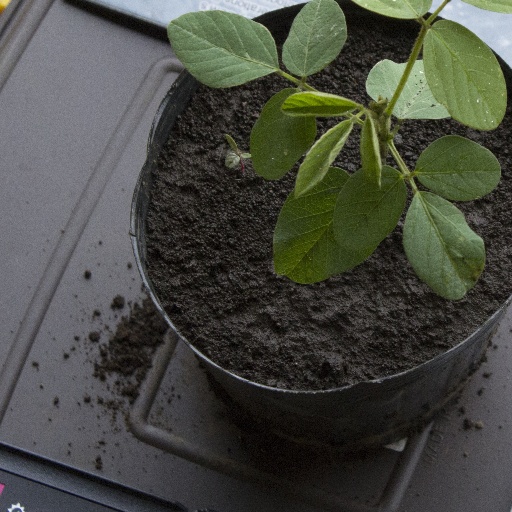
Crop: soybean